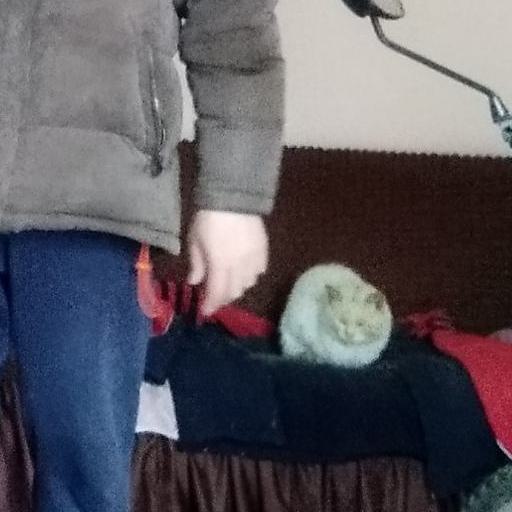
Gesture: no_gesture